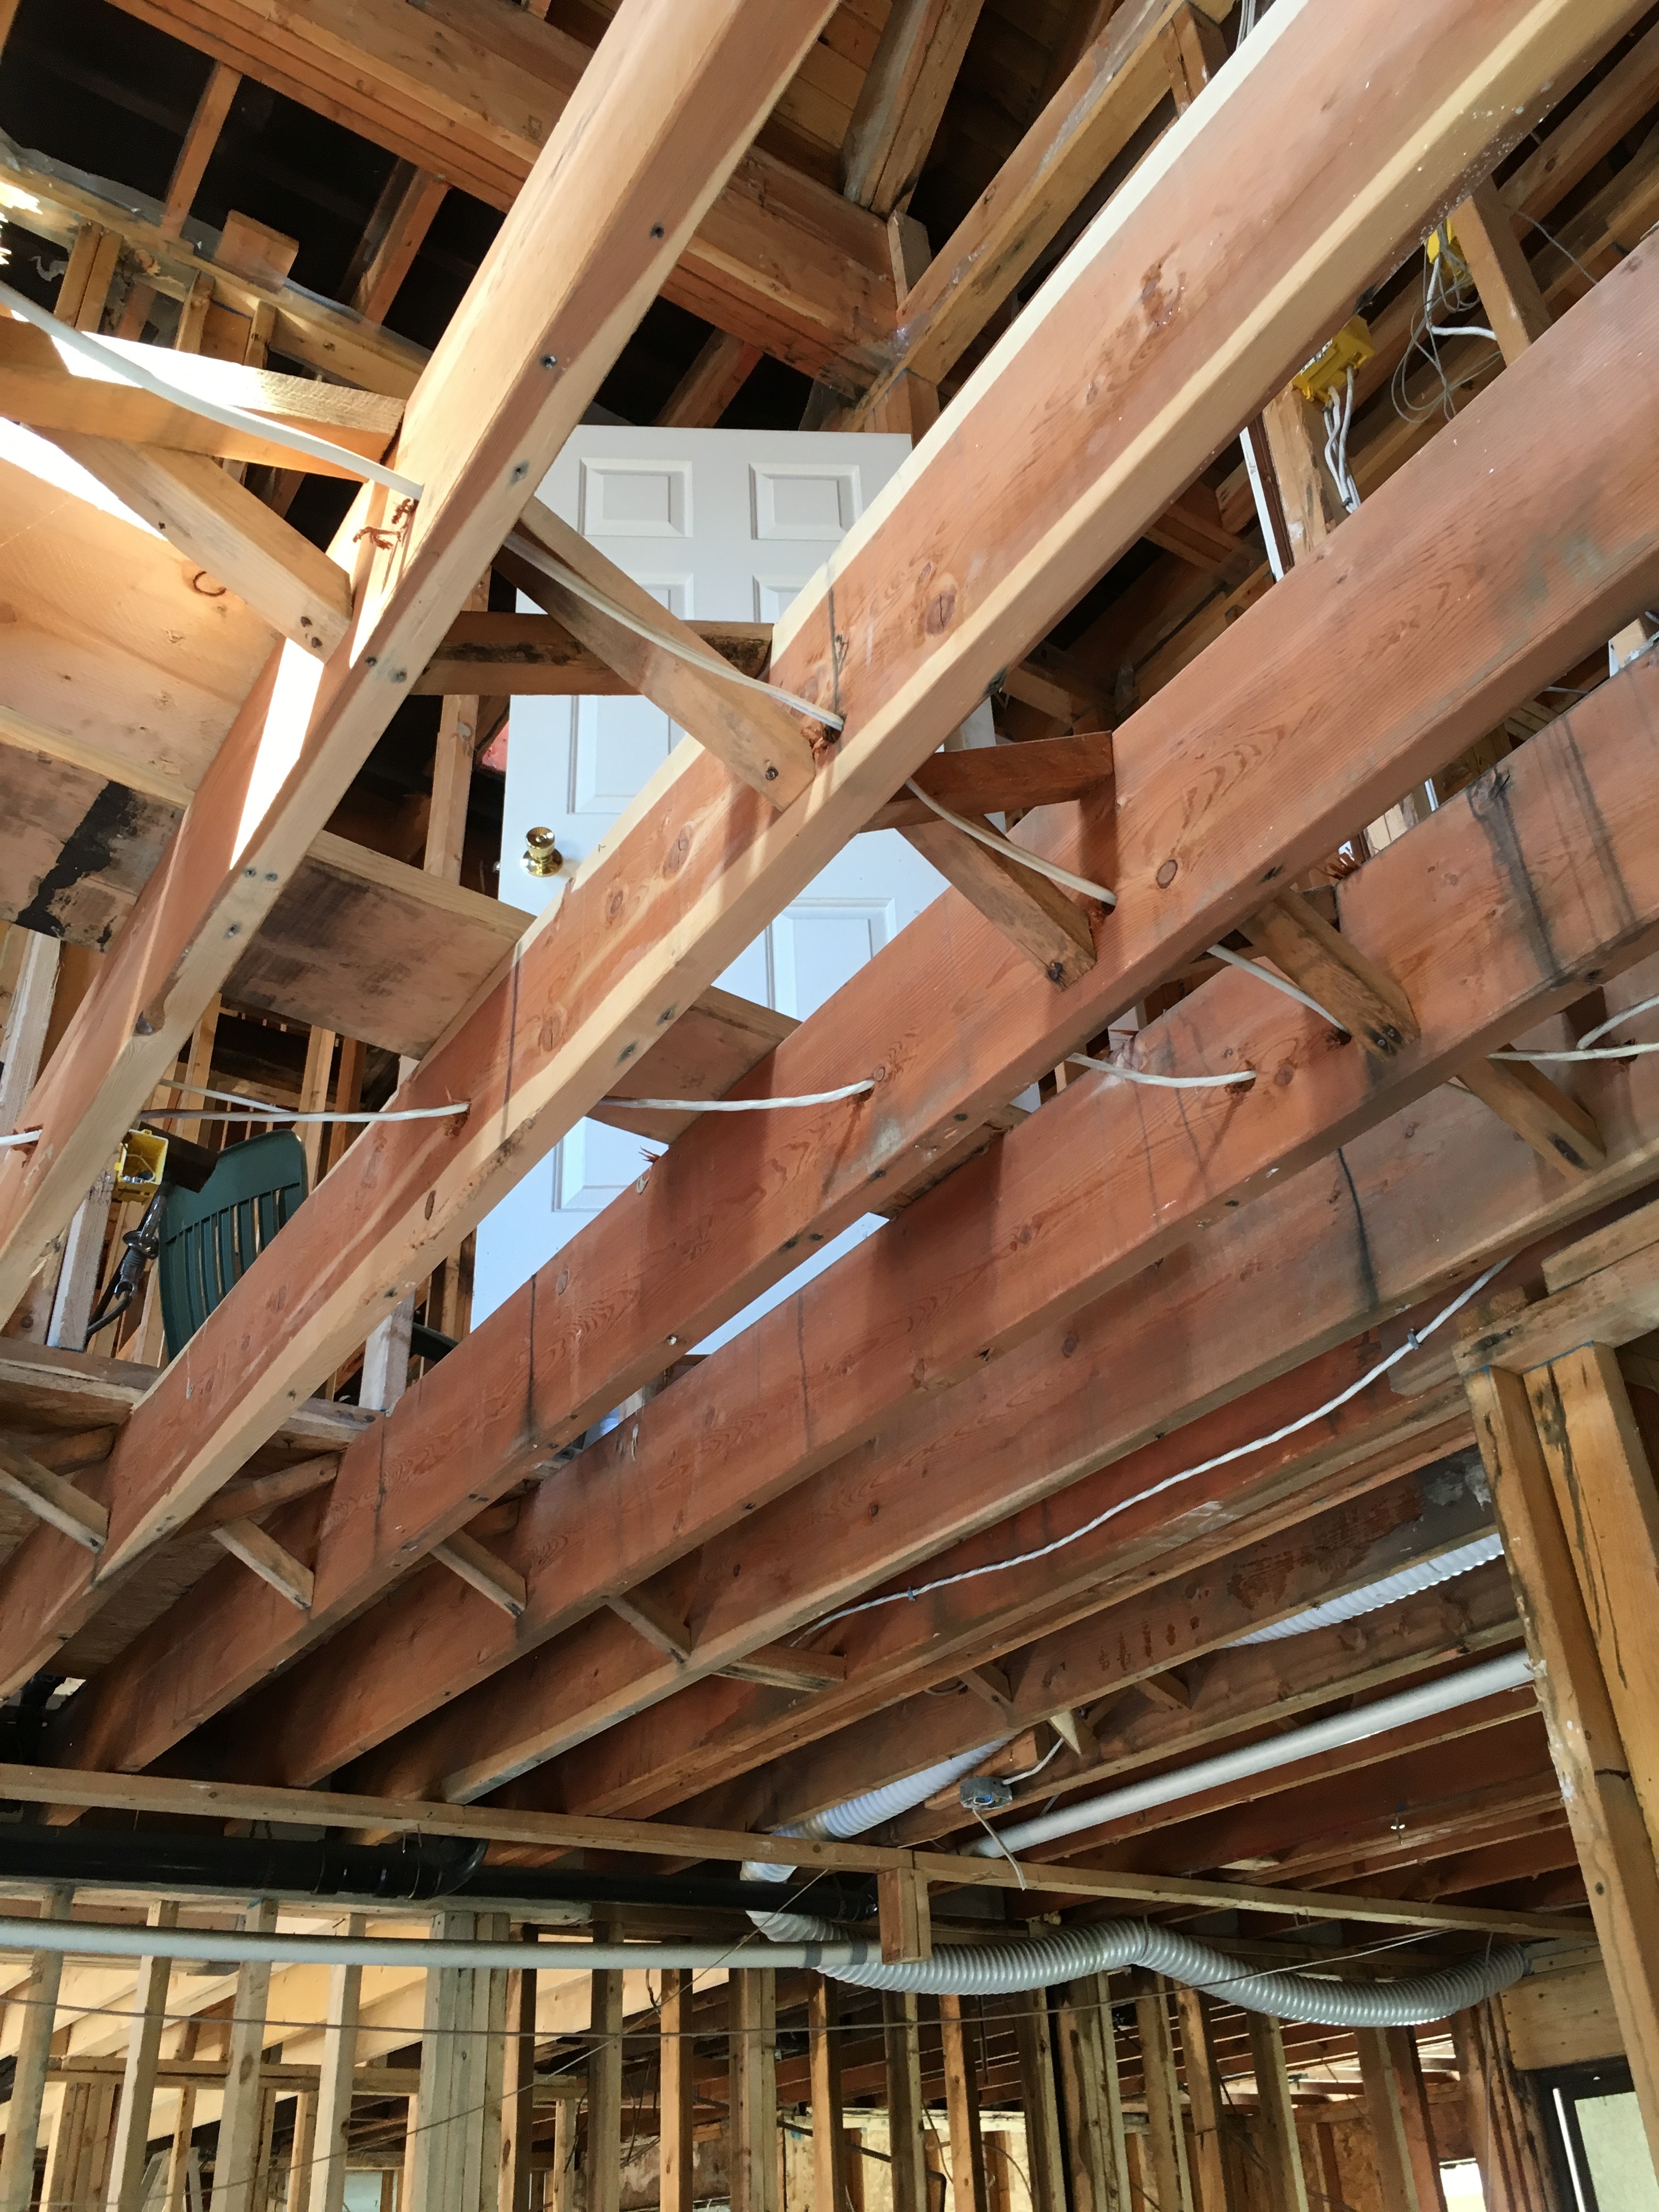
wood, floor, roof, home, shed, beam, ceiling, lumber, carpenter, hardwood, log cabin, siding, daylighting